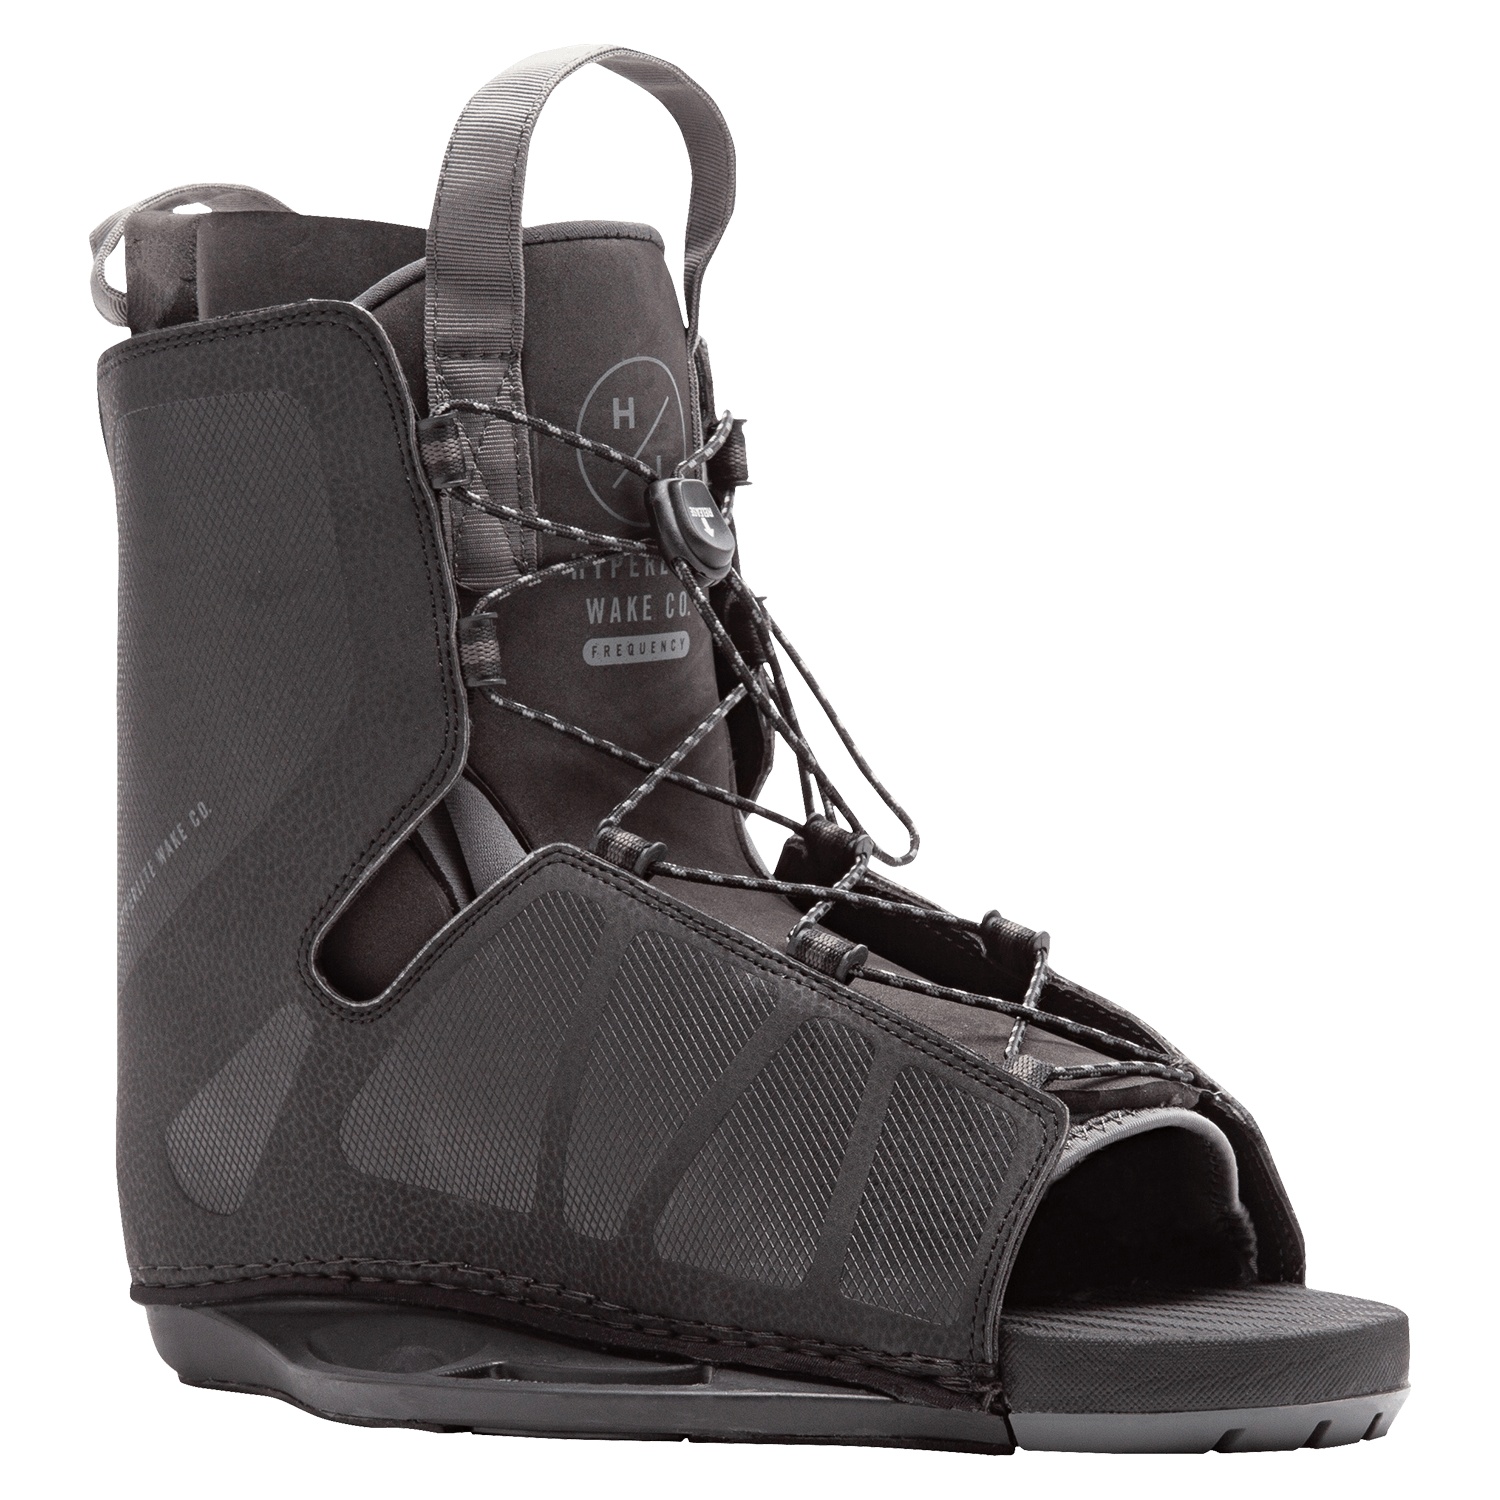
Frequency Binding OSFA
div#product-truncation * { color: white !important; } The Hyperlite Frequency is a inOne Size Fits Allin binding option atop our Low Pro Plate System. The Frequency is ideal for men's sizes 6-12 and can accommodate smaller and larger feet as well. This adjustable binding opens wide for an Easy On Fit and is simple to secure with the quick cinch lace zone. Comfort is guaranteed and our Molded EVA Footbed provides impact protection while landing your first wake to wake jump. CONSTRUCTION FEATURES Support Level - Mid Range of Motion - Max Low Pro Plate System Adjustable Sizing Easy On Fit Molded EVA Footbed Aluminum Mounting System 6” Universal Mounting Spread Lace Closure - Single
Brand: 2020 Hyperlite
Category: Sporting Goods > Outdoor Recreation > Boating & Water Sports > Towed Water Sports > Wakeboarding > Wakeboard Parts > Wakeboard Bindings